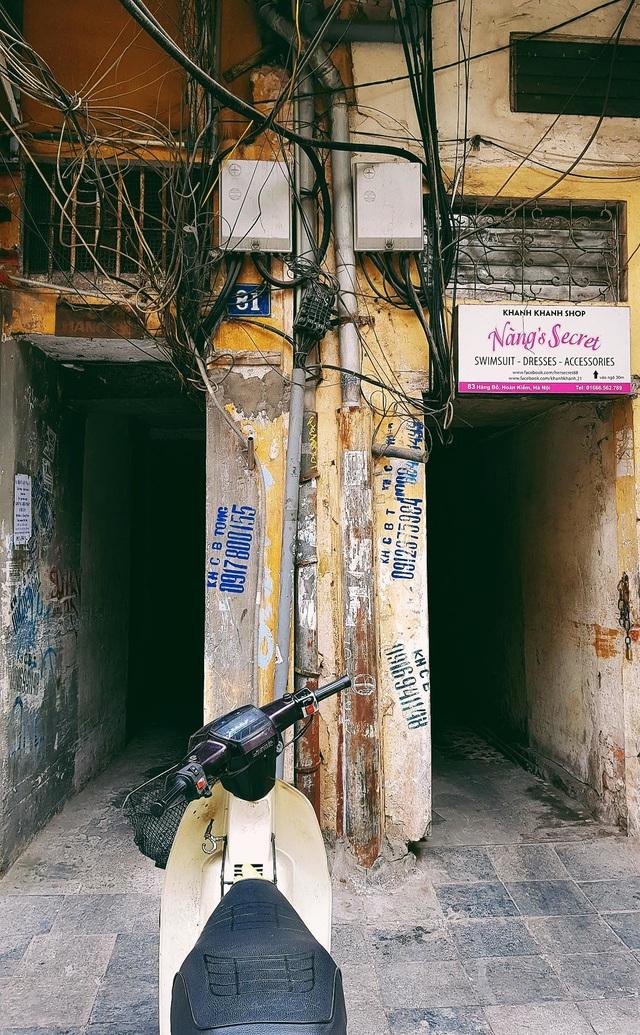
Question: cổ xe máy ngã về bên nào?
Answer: cổ xe máy ngã về bên trái